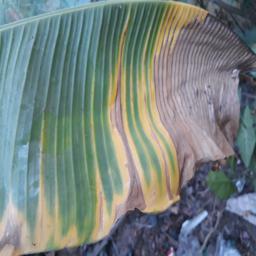
Label: POTASSIUM DEFICIENCY